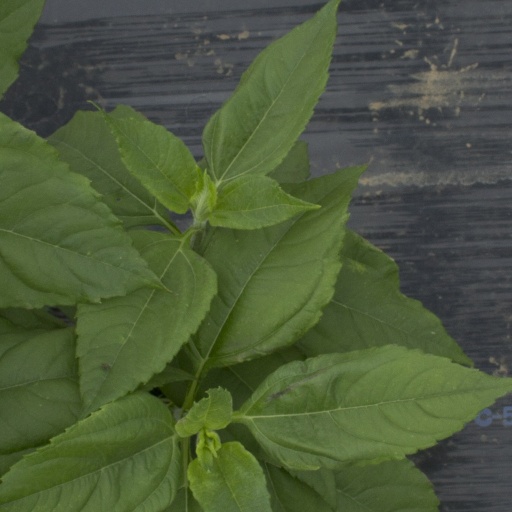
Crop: Jerusalem artichoke